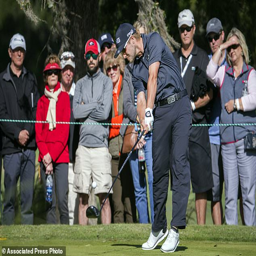
person hits off the ninth tee during the final round of the golf tournament .